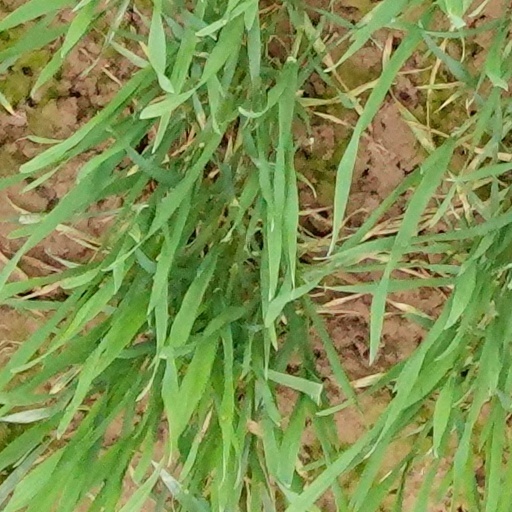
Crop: wheat